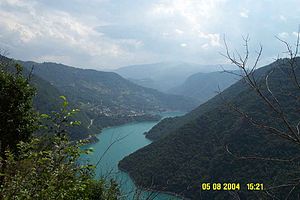
Piva
Pivasøen er et kunstigt reservoir i Piva, et af de største på Balkan.
Piva er en 120 km lang biflod til Drina i det vestlige Montenegro, som på grænsen til Bosnien-Hercegovina løber sammen med Tara og ændrer navn til Drina. Den har et afvandingsområde på 1.270 km².